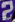
Number: 2